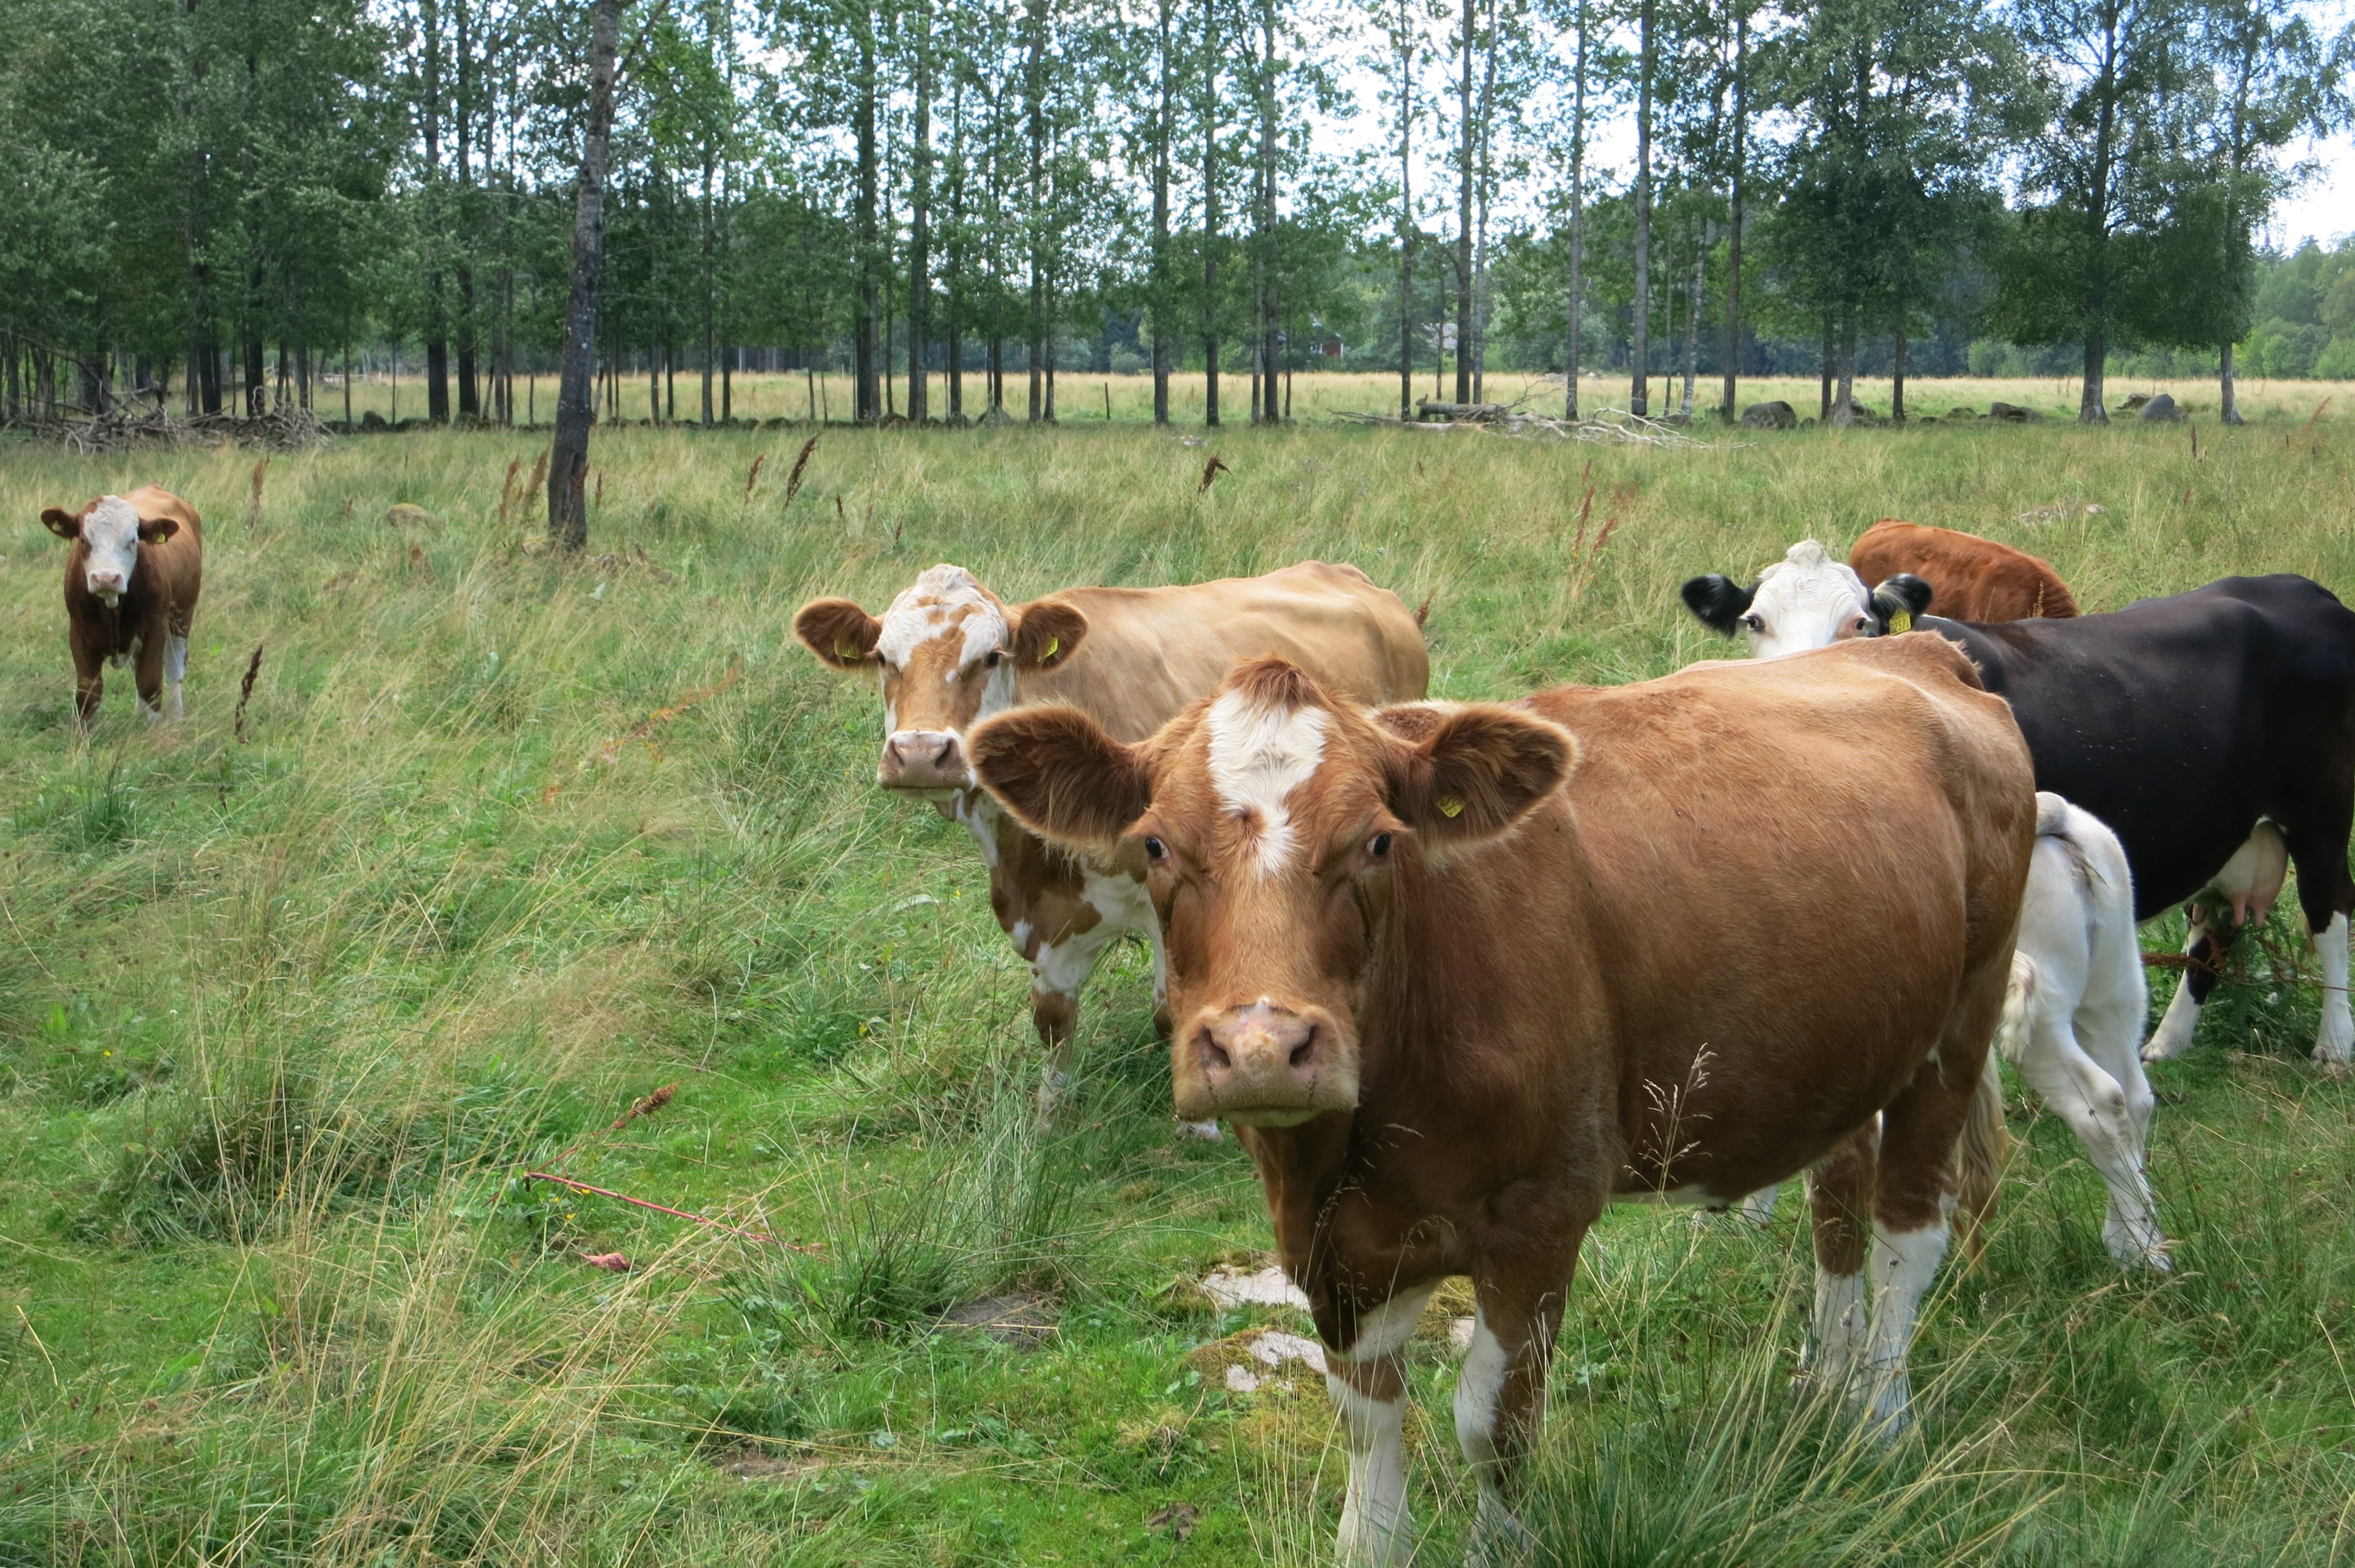
grass, field, farm, meadow, cow, cattle, herd, pasture, grazing, mammal, agriculture, fauna, cows, bull, grassland, sweden, habitat, ox, suckler, dairy cow, cattle like mammal